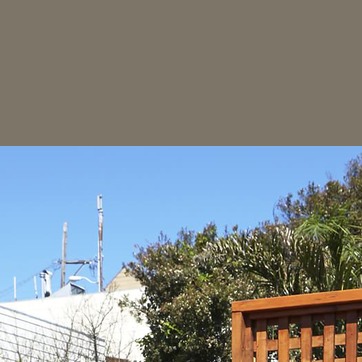
Material: sky